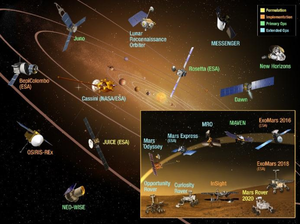
La National Aeronautics and Space Administration, plus connue sous son acronyme NASA, est l'agence gouvernementale responsable de la majeure partie du programme spatial civil des États-Unis. La recherche aéronautique relève également du domaine de la NASA. Depuis sa création le 29 juillet 1958, la NASA joue mondialement un rôle dominant dans le domaine du vol spatial habité, de l'exploration du Système solaire et de la recherche spatiale. Parmi les réalisations les plus marquantes de l'agence figurent les programmes spatiaux habités Apollo, la navette spatiale américaine, la station spatiale internationale, les télescopes spatiaux comme Hubble et Kepler, l'exploration de Mars par les sondes spatiales Viking, MER et Curiosity, ainsi que celle de Jupiter, Saturne et Pluton par les sondes Pioneer, Voyager, Galileo, Cassini-Huygens et New Horizons.